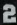
Number: 2